Tomorrow Is Another Day (TV series)

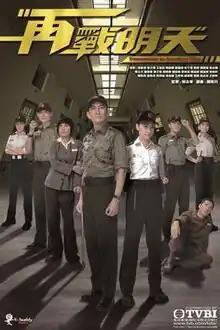
Official poster

Tomorrow Is Another Day is an TVB prison drama produced by Lam Chi-wah. This series was featured in the TVB's 2014 Sales Presentation. A costume fitting ceremony was held on 27 January 2014.